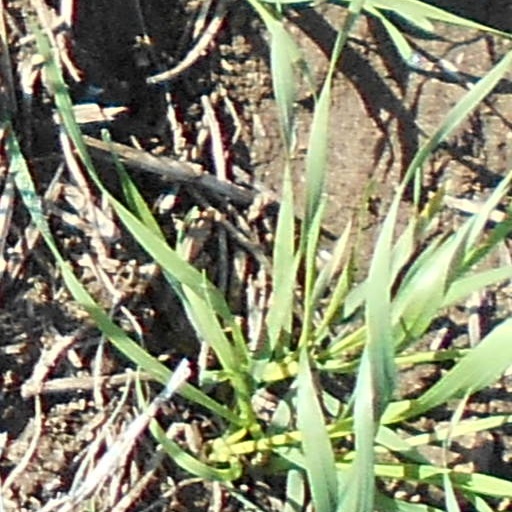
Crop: wheat